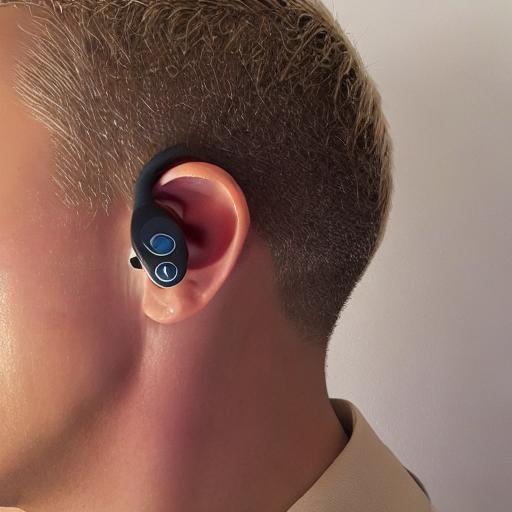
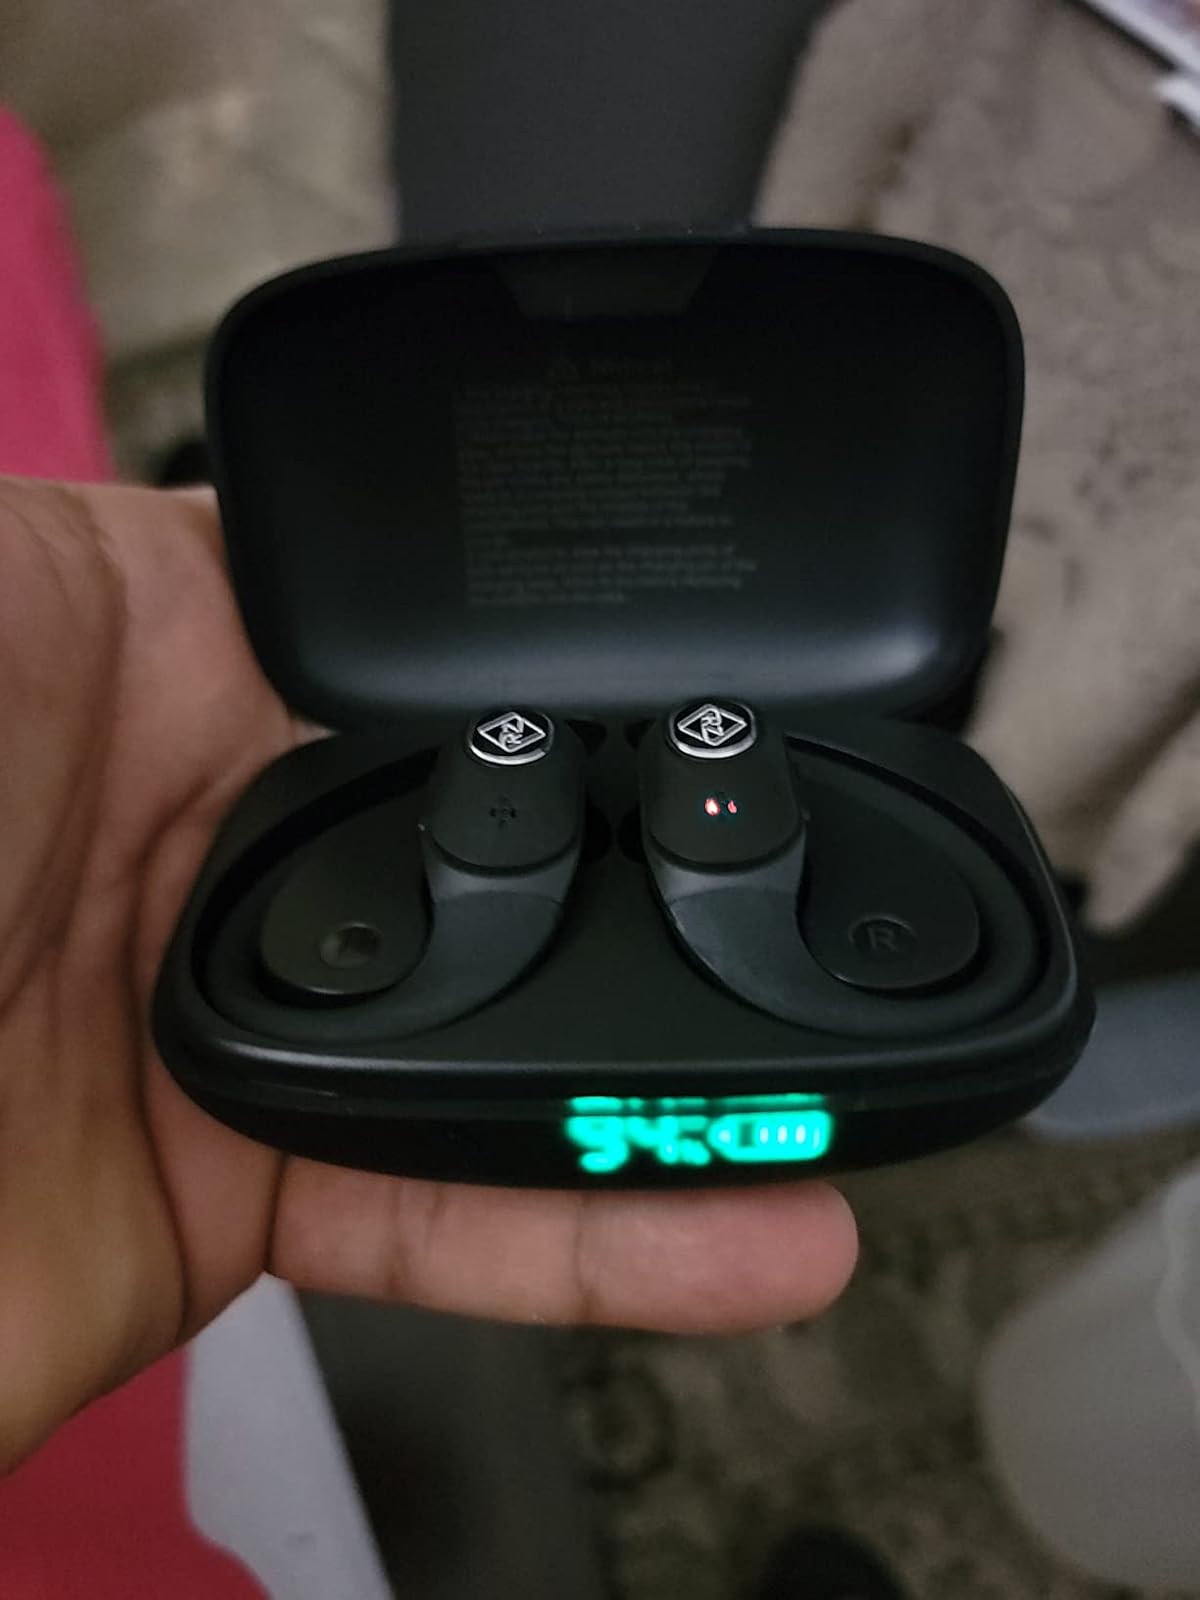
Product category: earbuds
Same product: no